Mural paintings of the conquest of Majorca

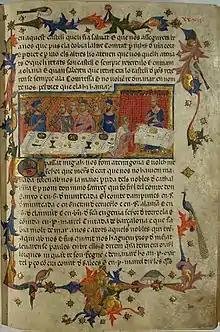
Llibre del Feits

The theme present in the narration of the conquest of Majorca 1229 is based on the literary sources of two of the greatest Catalan chronicles: the Llibre dels Feits and the Chronicle of Bernat Desclot, the latter having been written in 1283 and its final chapter between the years 1285 and 1295. These dates are around the same time as the completion of the mural paintings and during a time when Bernat Desclot held position as an official to the Royal Court.